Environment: real
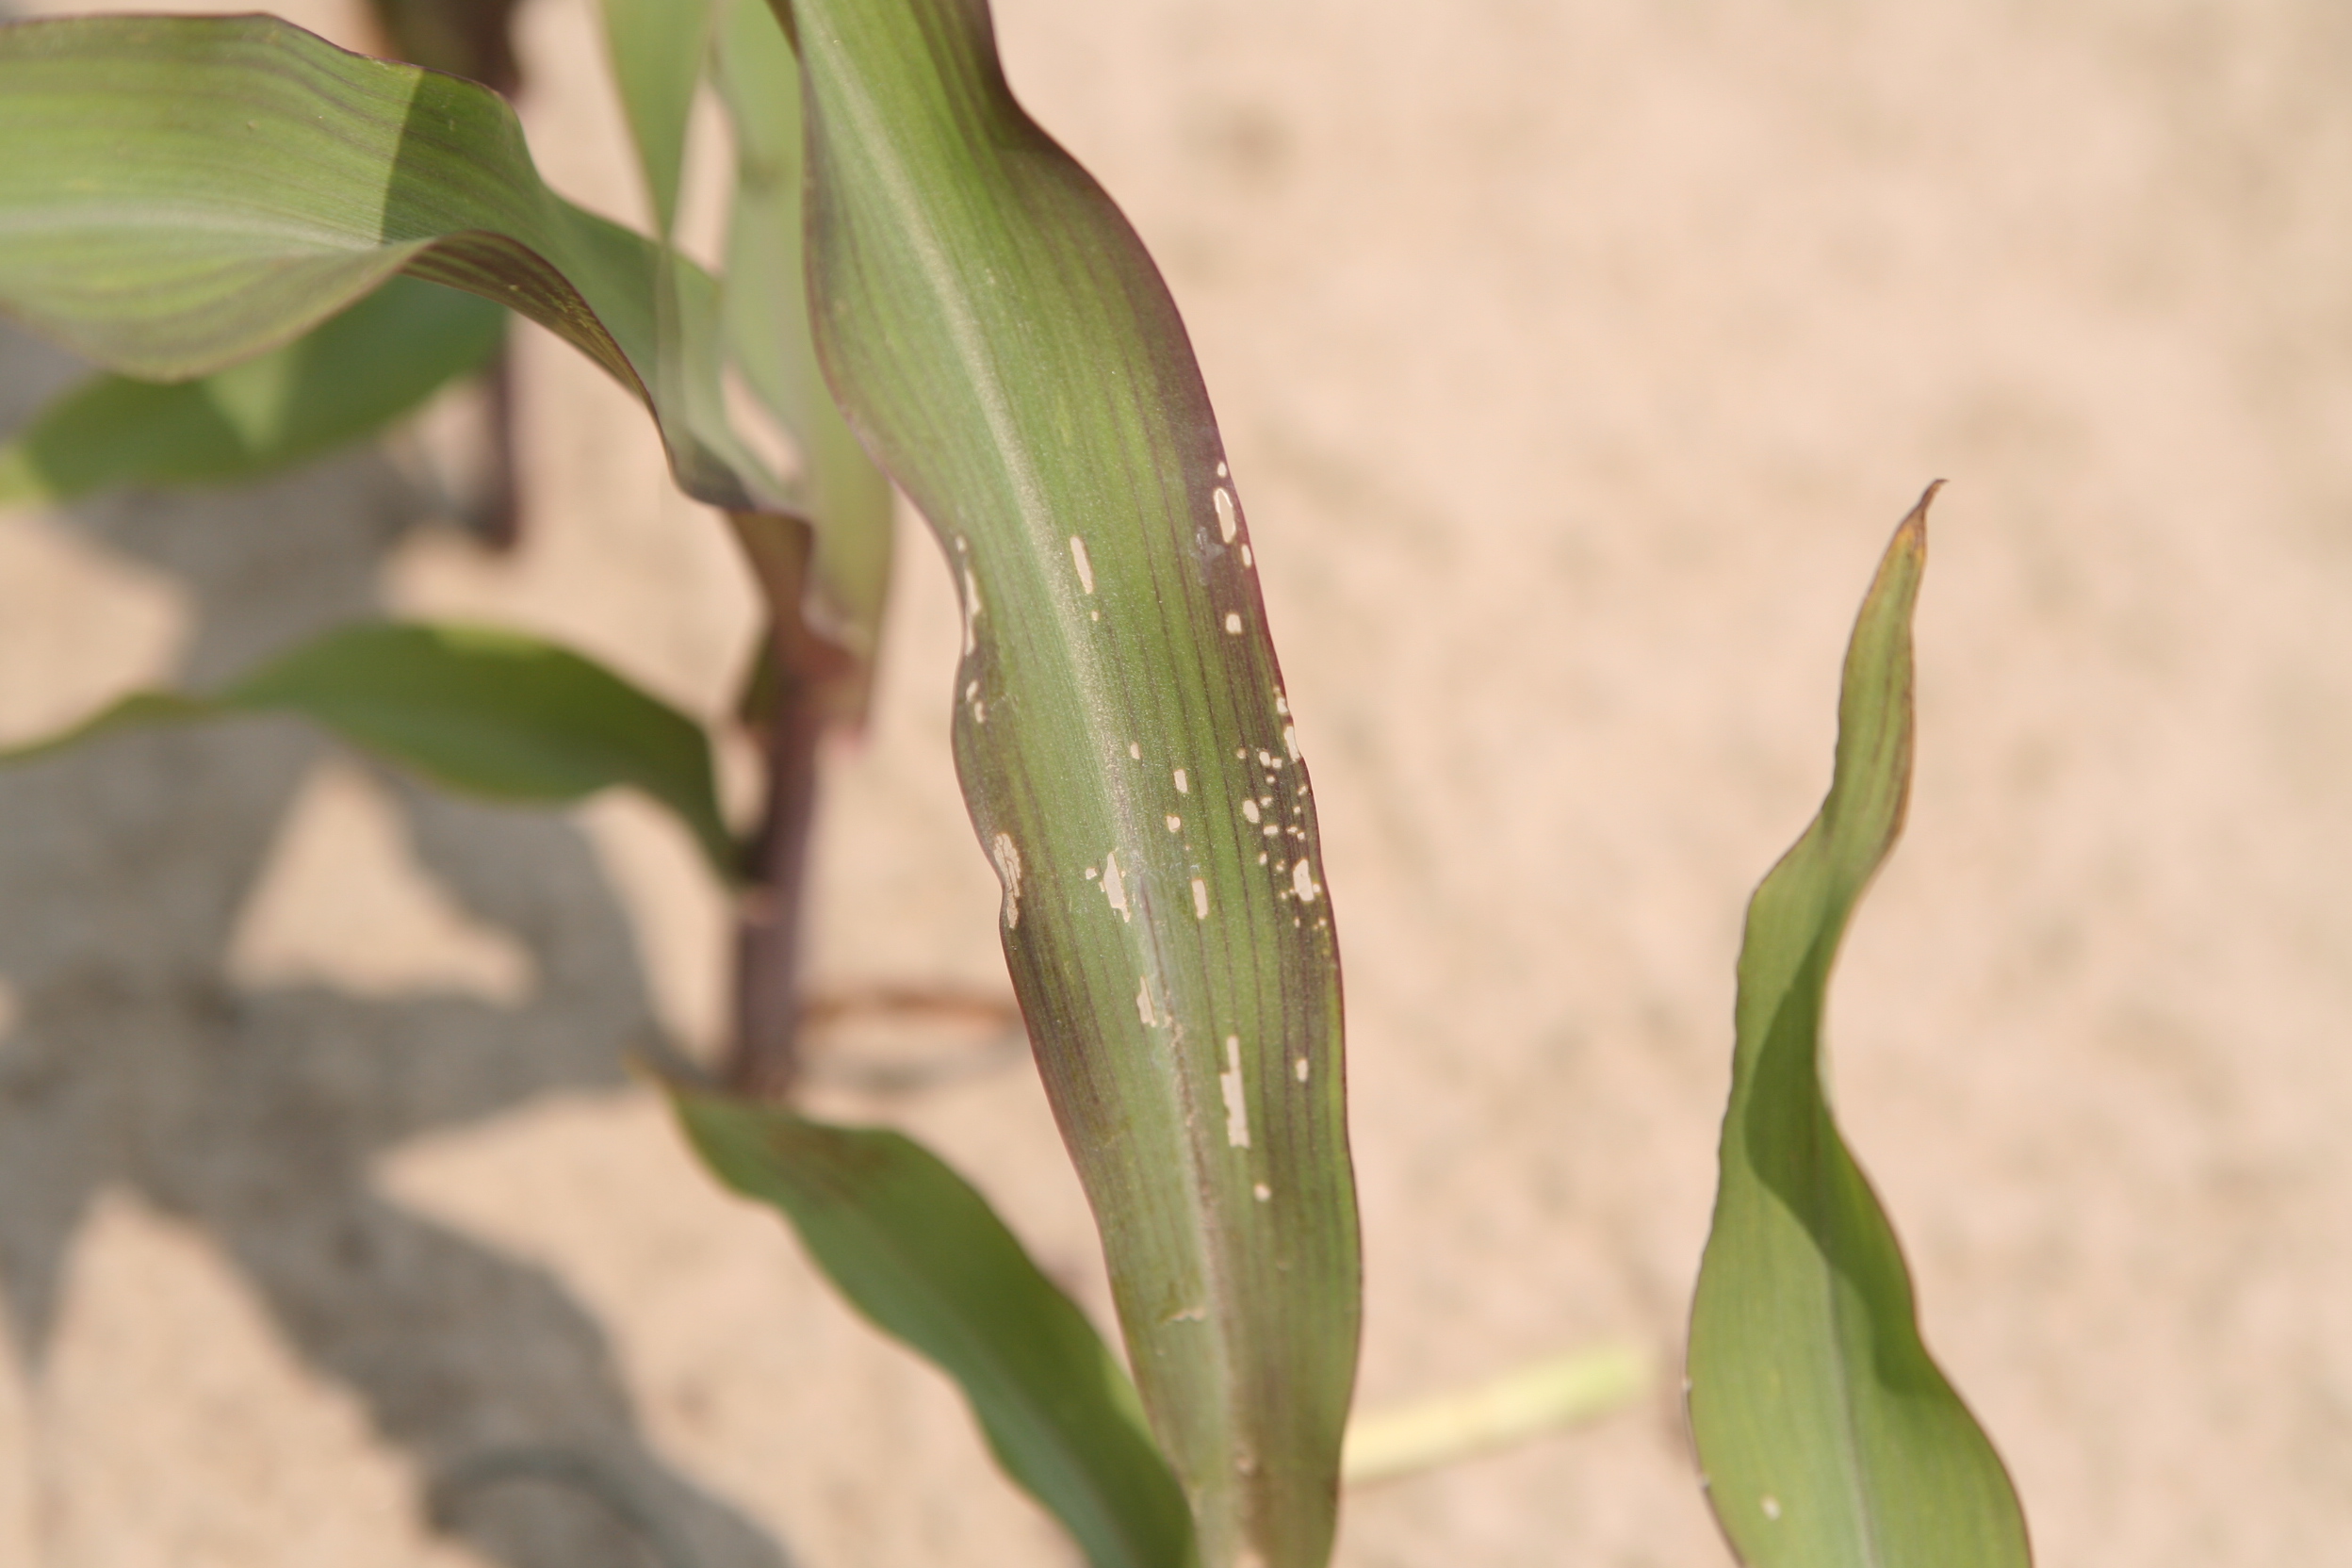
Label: fall_armyworm